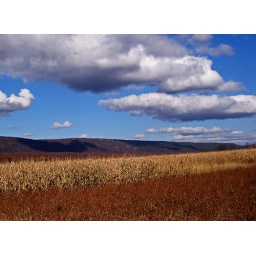
Autumn under the blue sky